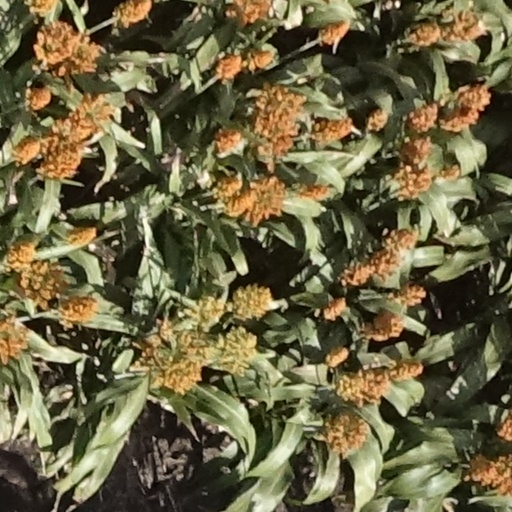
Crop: sorghum